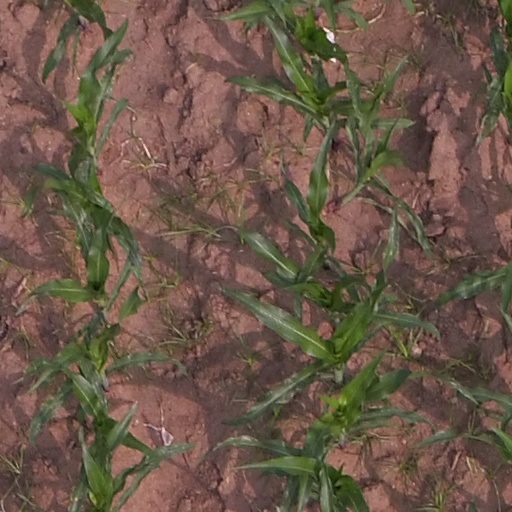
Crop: maize; corn